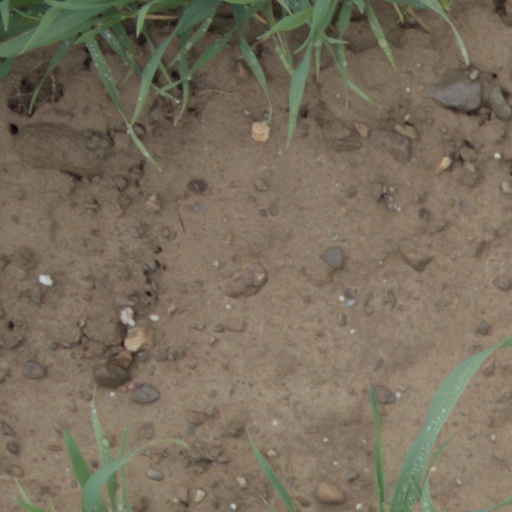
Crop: wheat